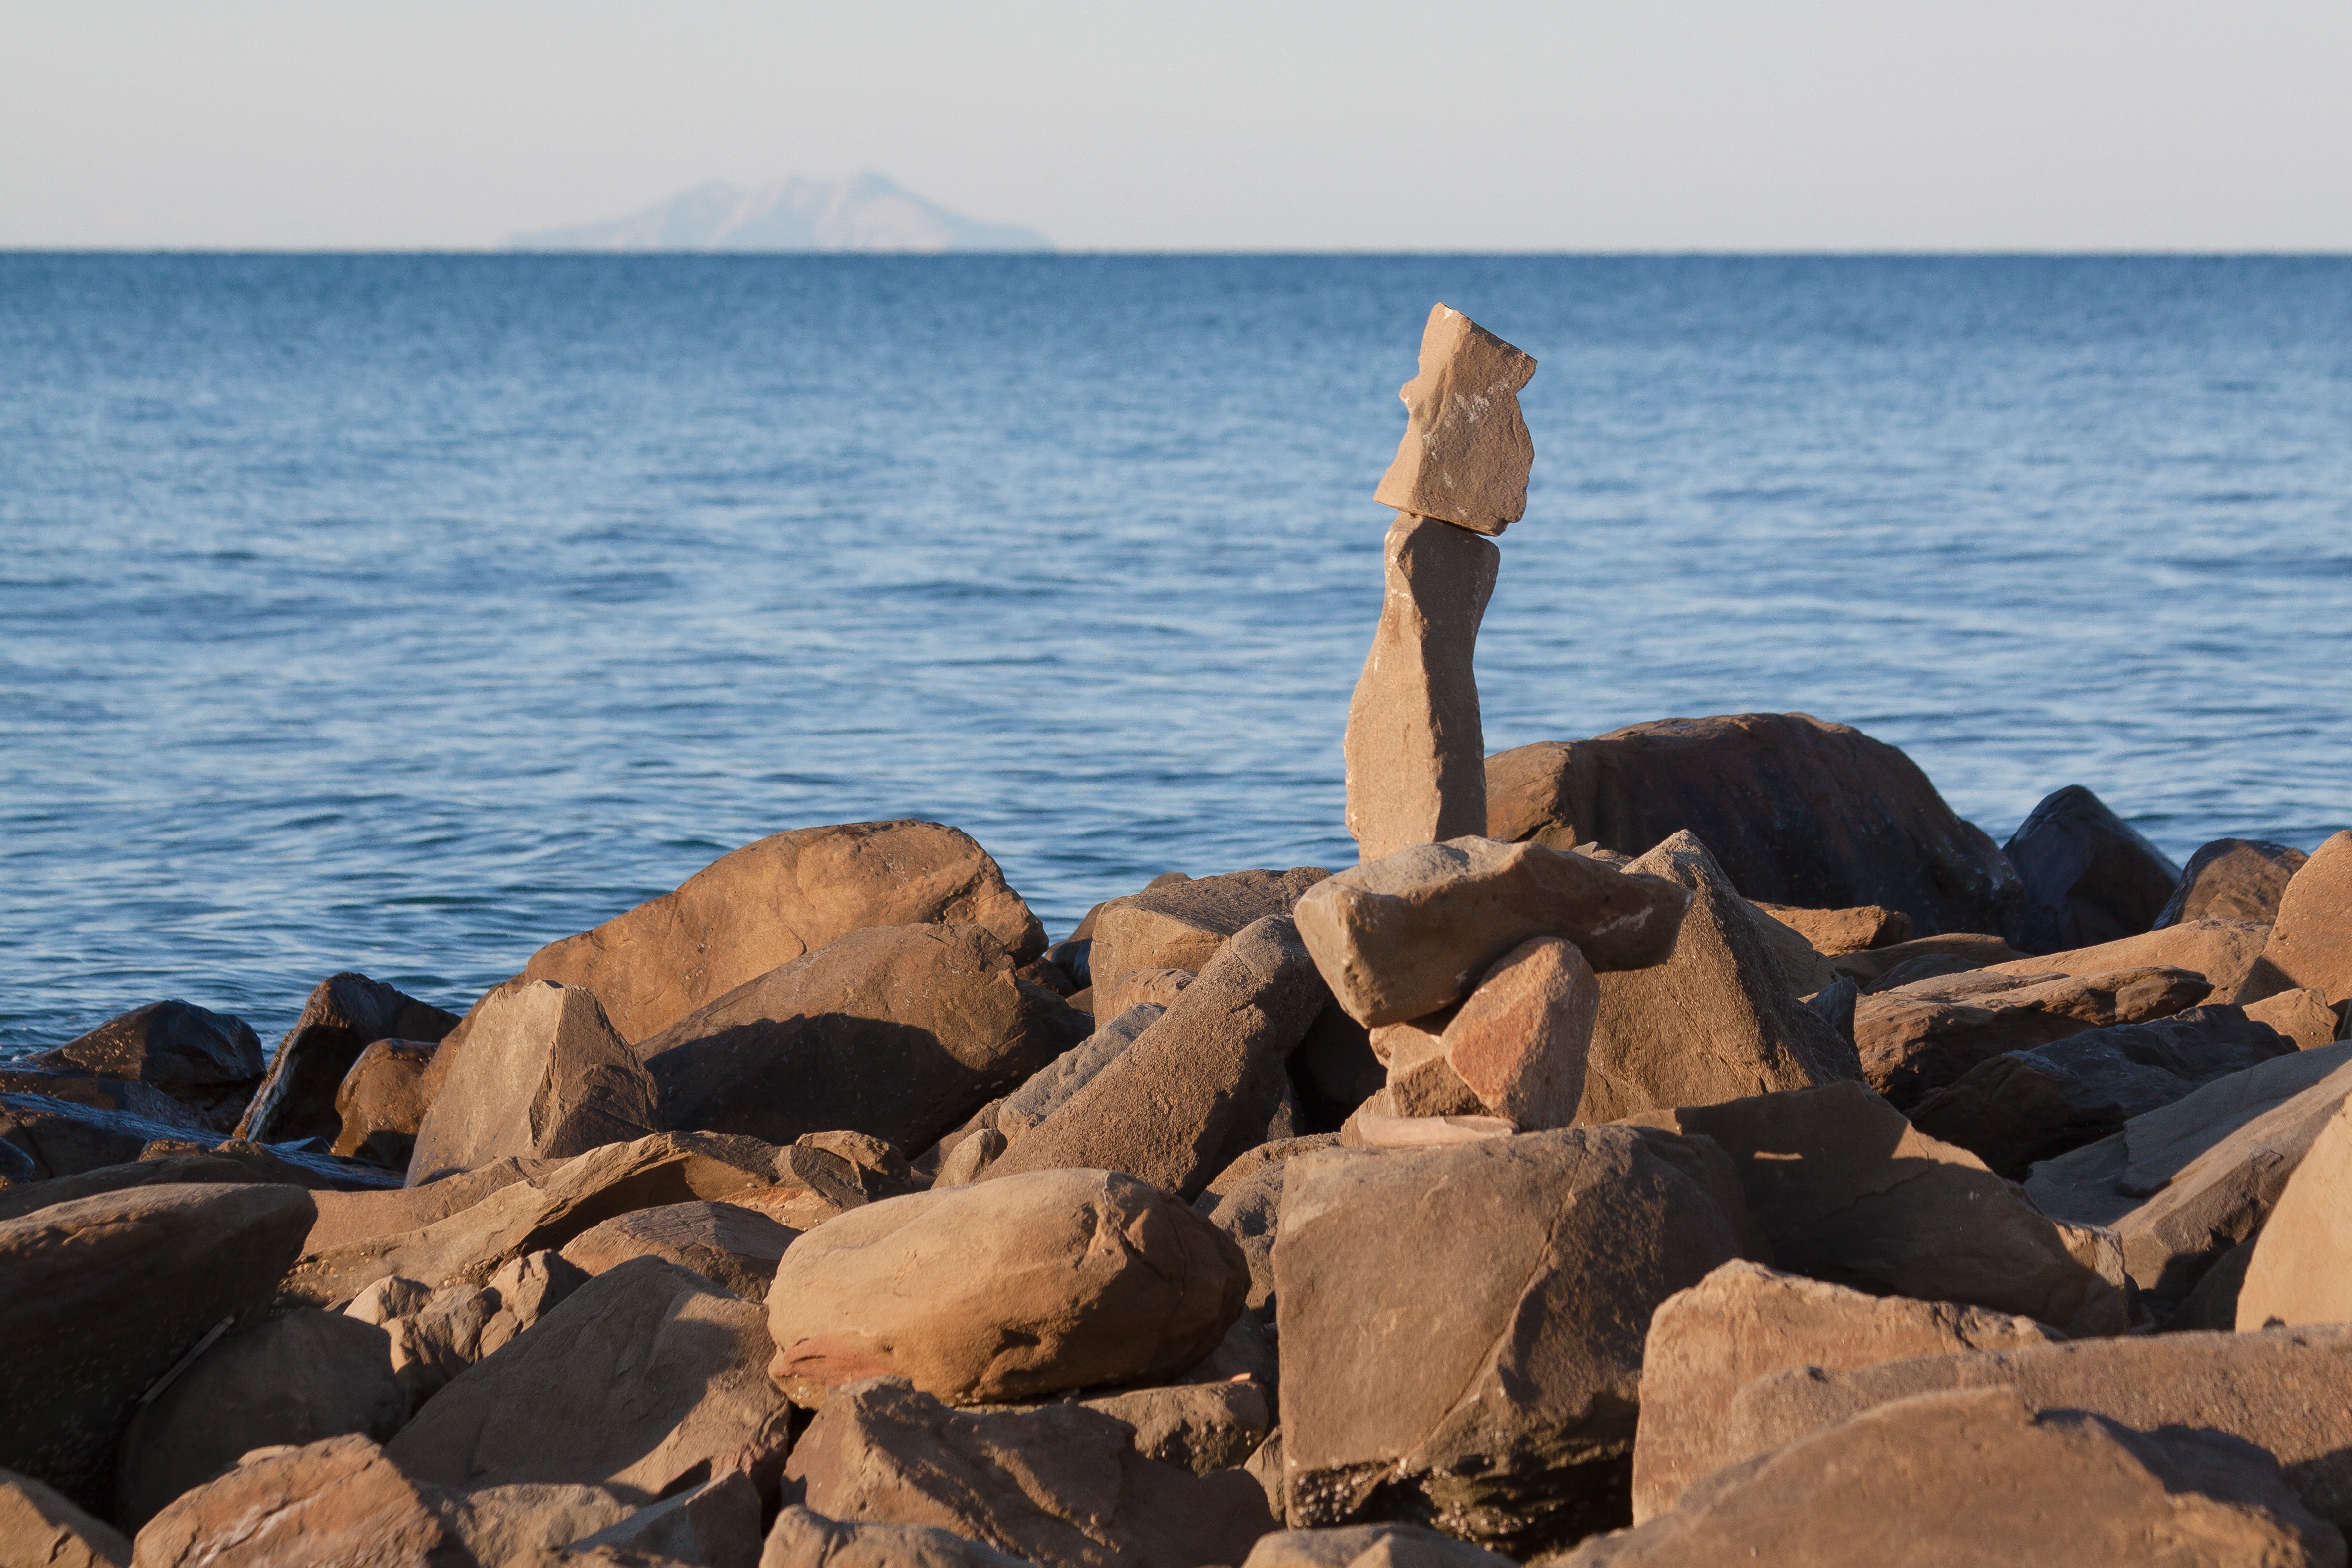
beach, sea, coast, water, sand, rock, ocean, horizon, wood, shore, wave, vacation, cliff, mediterranean, bay, island, italy, terrain, material, body of water, cape